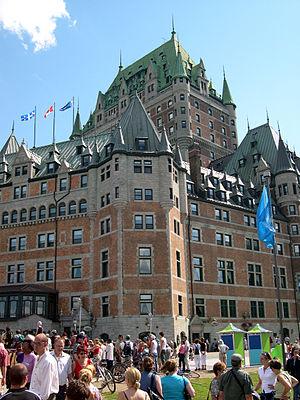
Cet article regroupe la liste des plus hautes constructions de la ville de Québec.